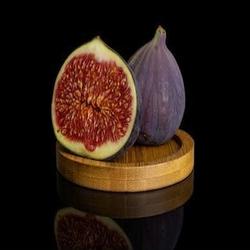
Label: Fig